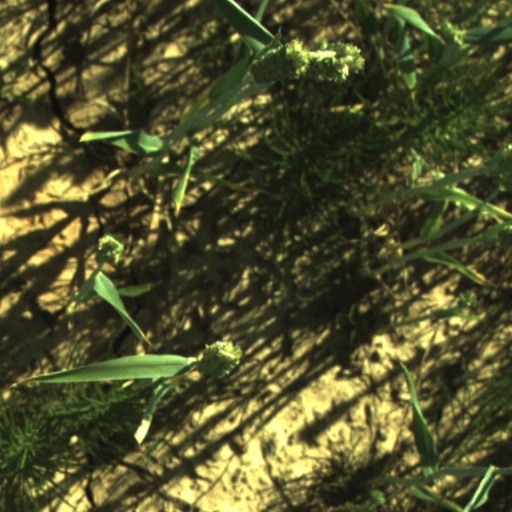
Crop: wheat